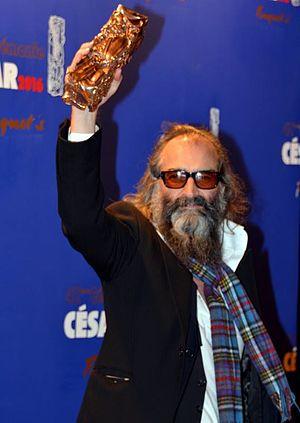
Warren Ellis à la cérémonie des César
La 41ᵉ cérémonie des César du cinéma, organisée par l'Académie des arts et techniques du cinéma, s'est déroulée au théâtre du Châtelet à Paris le 26 février 2016, et a récompensé les films français sortis en 2015. La cérémonie a été présidée par Claude Lelouch et présentée par Florence Foresti.